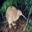
Label: bird